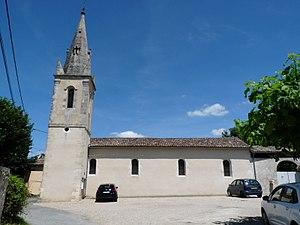
Eglise de St-André, St-André-et-Appelles, Gironde, France
Saint-André-et-Appelles est une commune du Sud-Ouest de la France, située dans le département de la Gironde.